Triple Crown of Acting

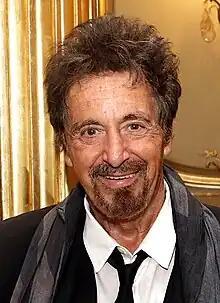

English actress and activist Vanessa Redgrave (born 1937) completed the triple crown in 2003. She is a 6-time Oscar (1), 6-time Emmy (2), and 3-time Tony (1) nominee, for a total of 15 TC nominations. Redgrave has won four TC qualifying awards.